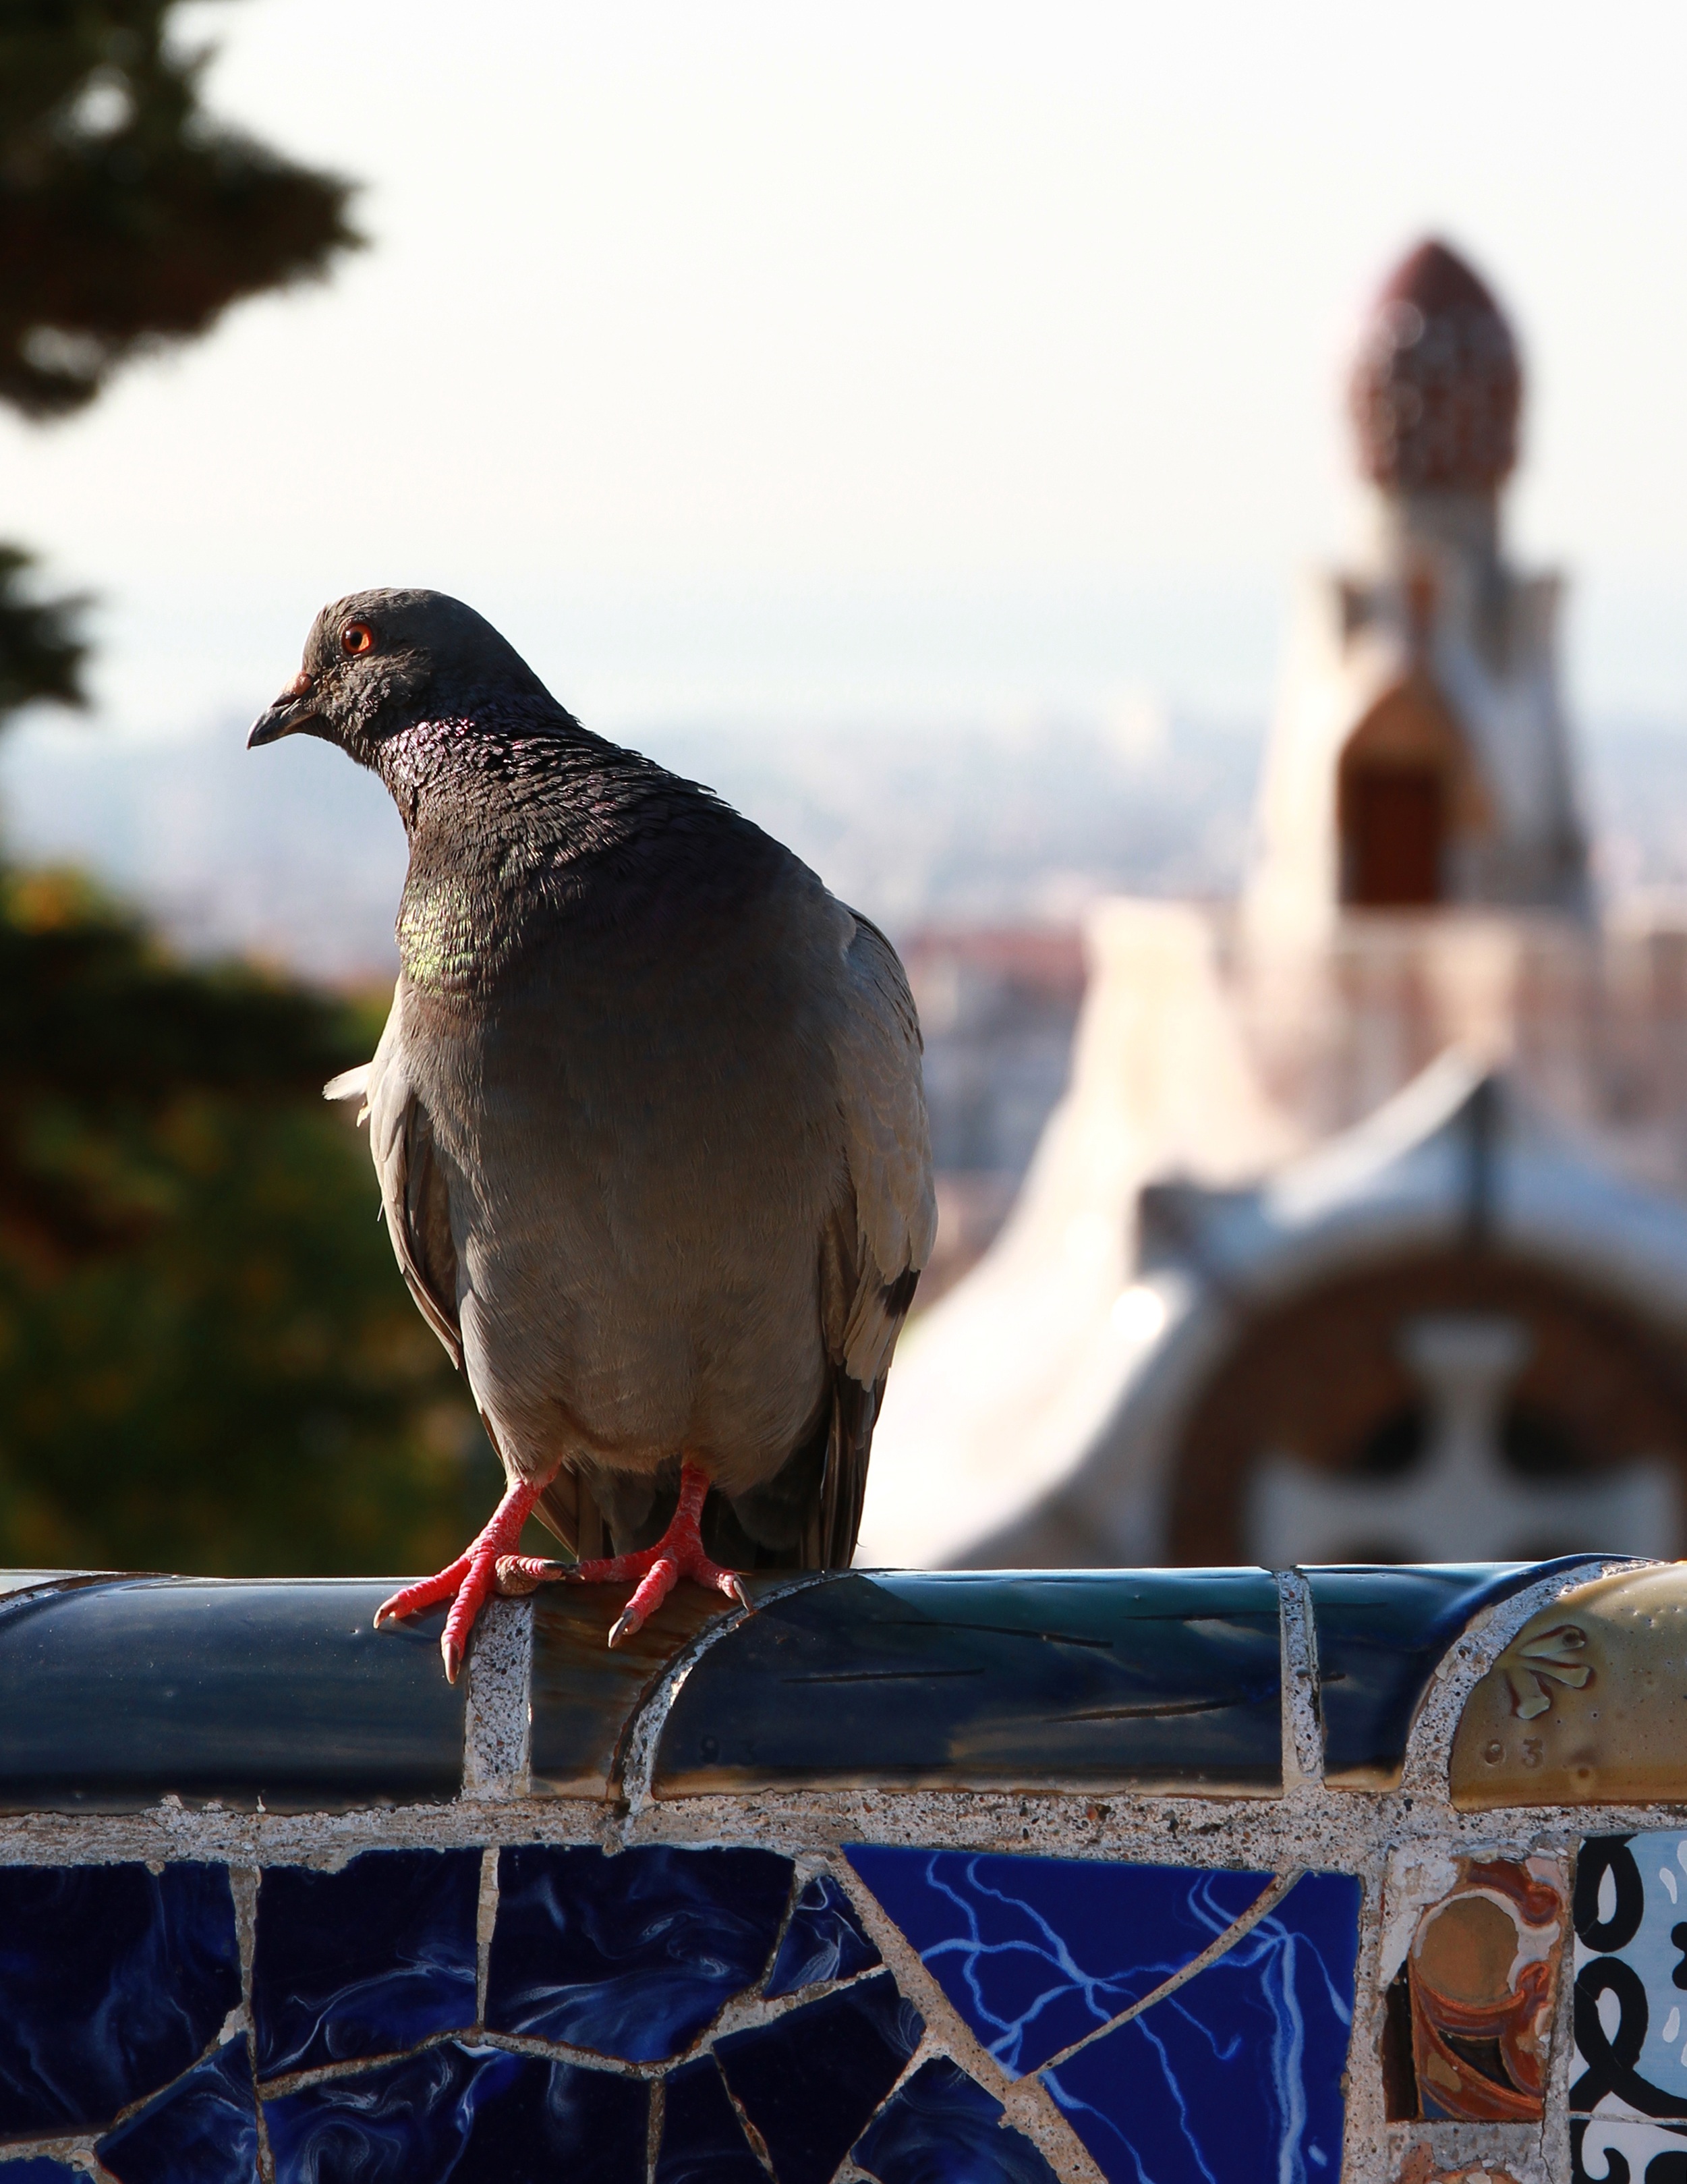
bird, animal, spain, pigeon, park guell, red feet, bird feet, perching bird, pigeons and doves